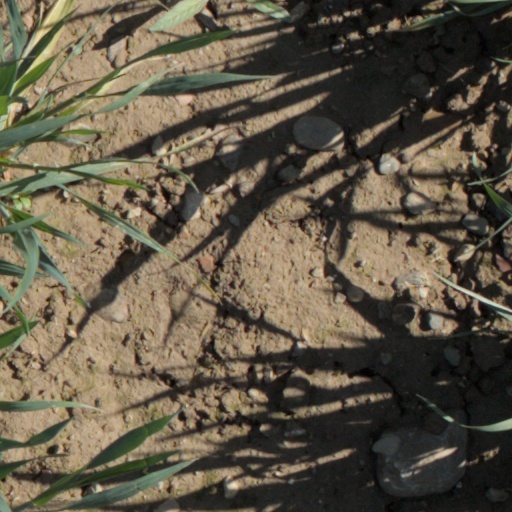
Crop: wheat